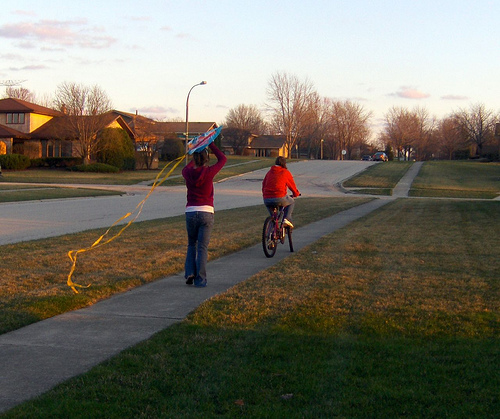
user: Given an image and a question. Answer the question in a short answer. Question: What activity does the person in burgundy want to do? Short Answer:
assistant: fly kite